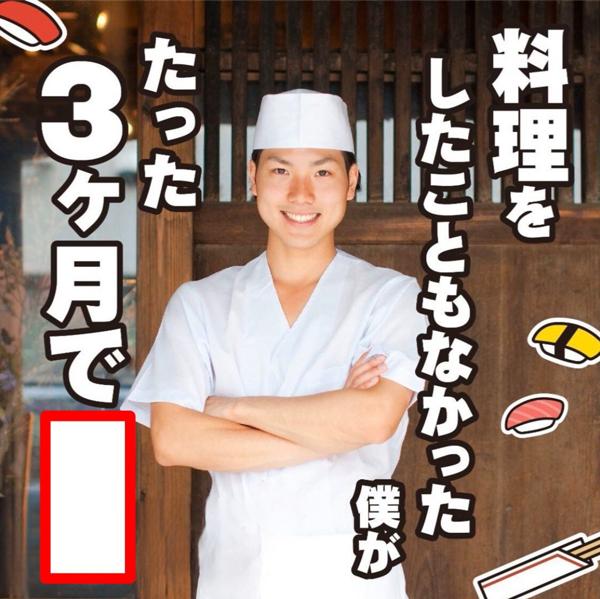
回答: 寿司を浮かせる事が出来ました